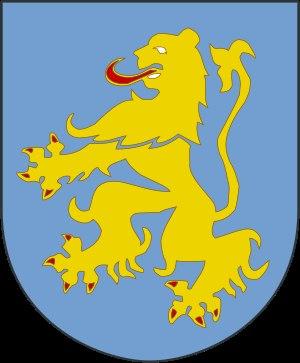
La Maison Corrino est la première des Grandes Maisons - détentrice du pouvoir impérial - du cycle de fiction de Dune, de Frank Herbert.